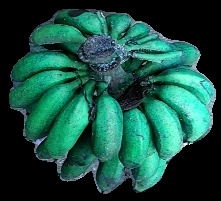
Variety: rasbale
Grade: grade3